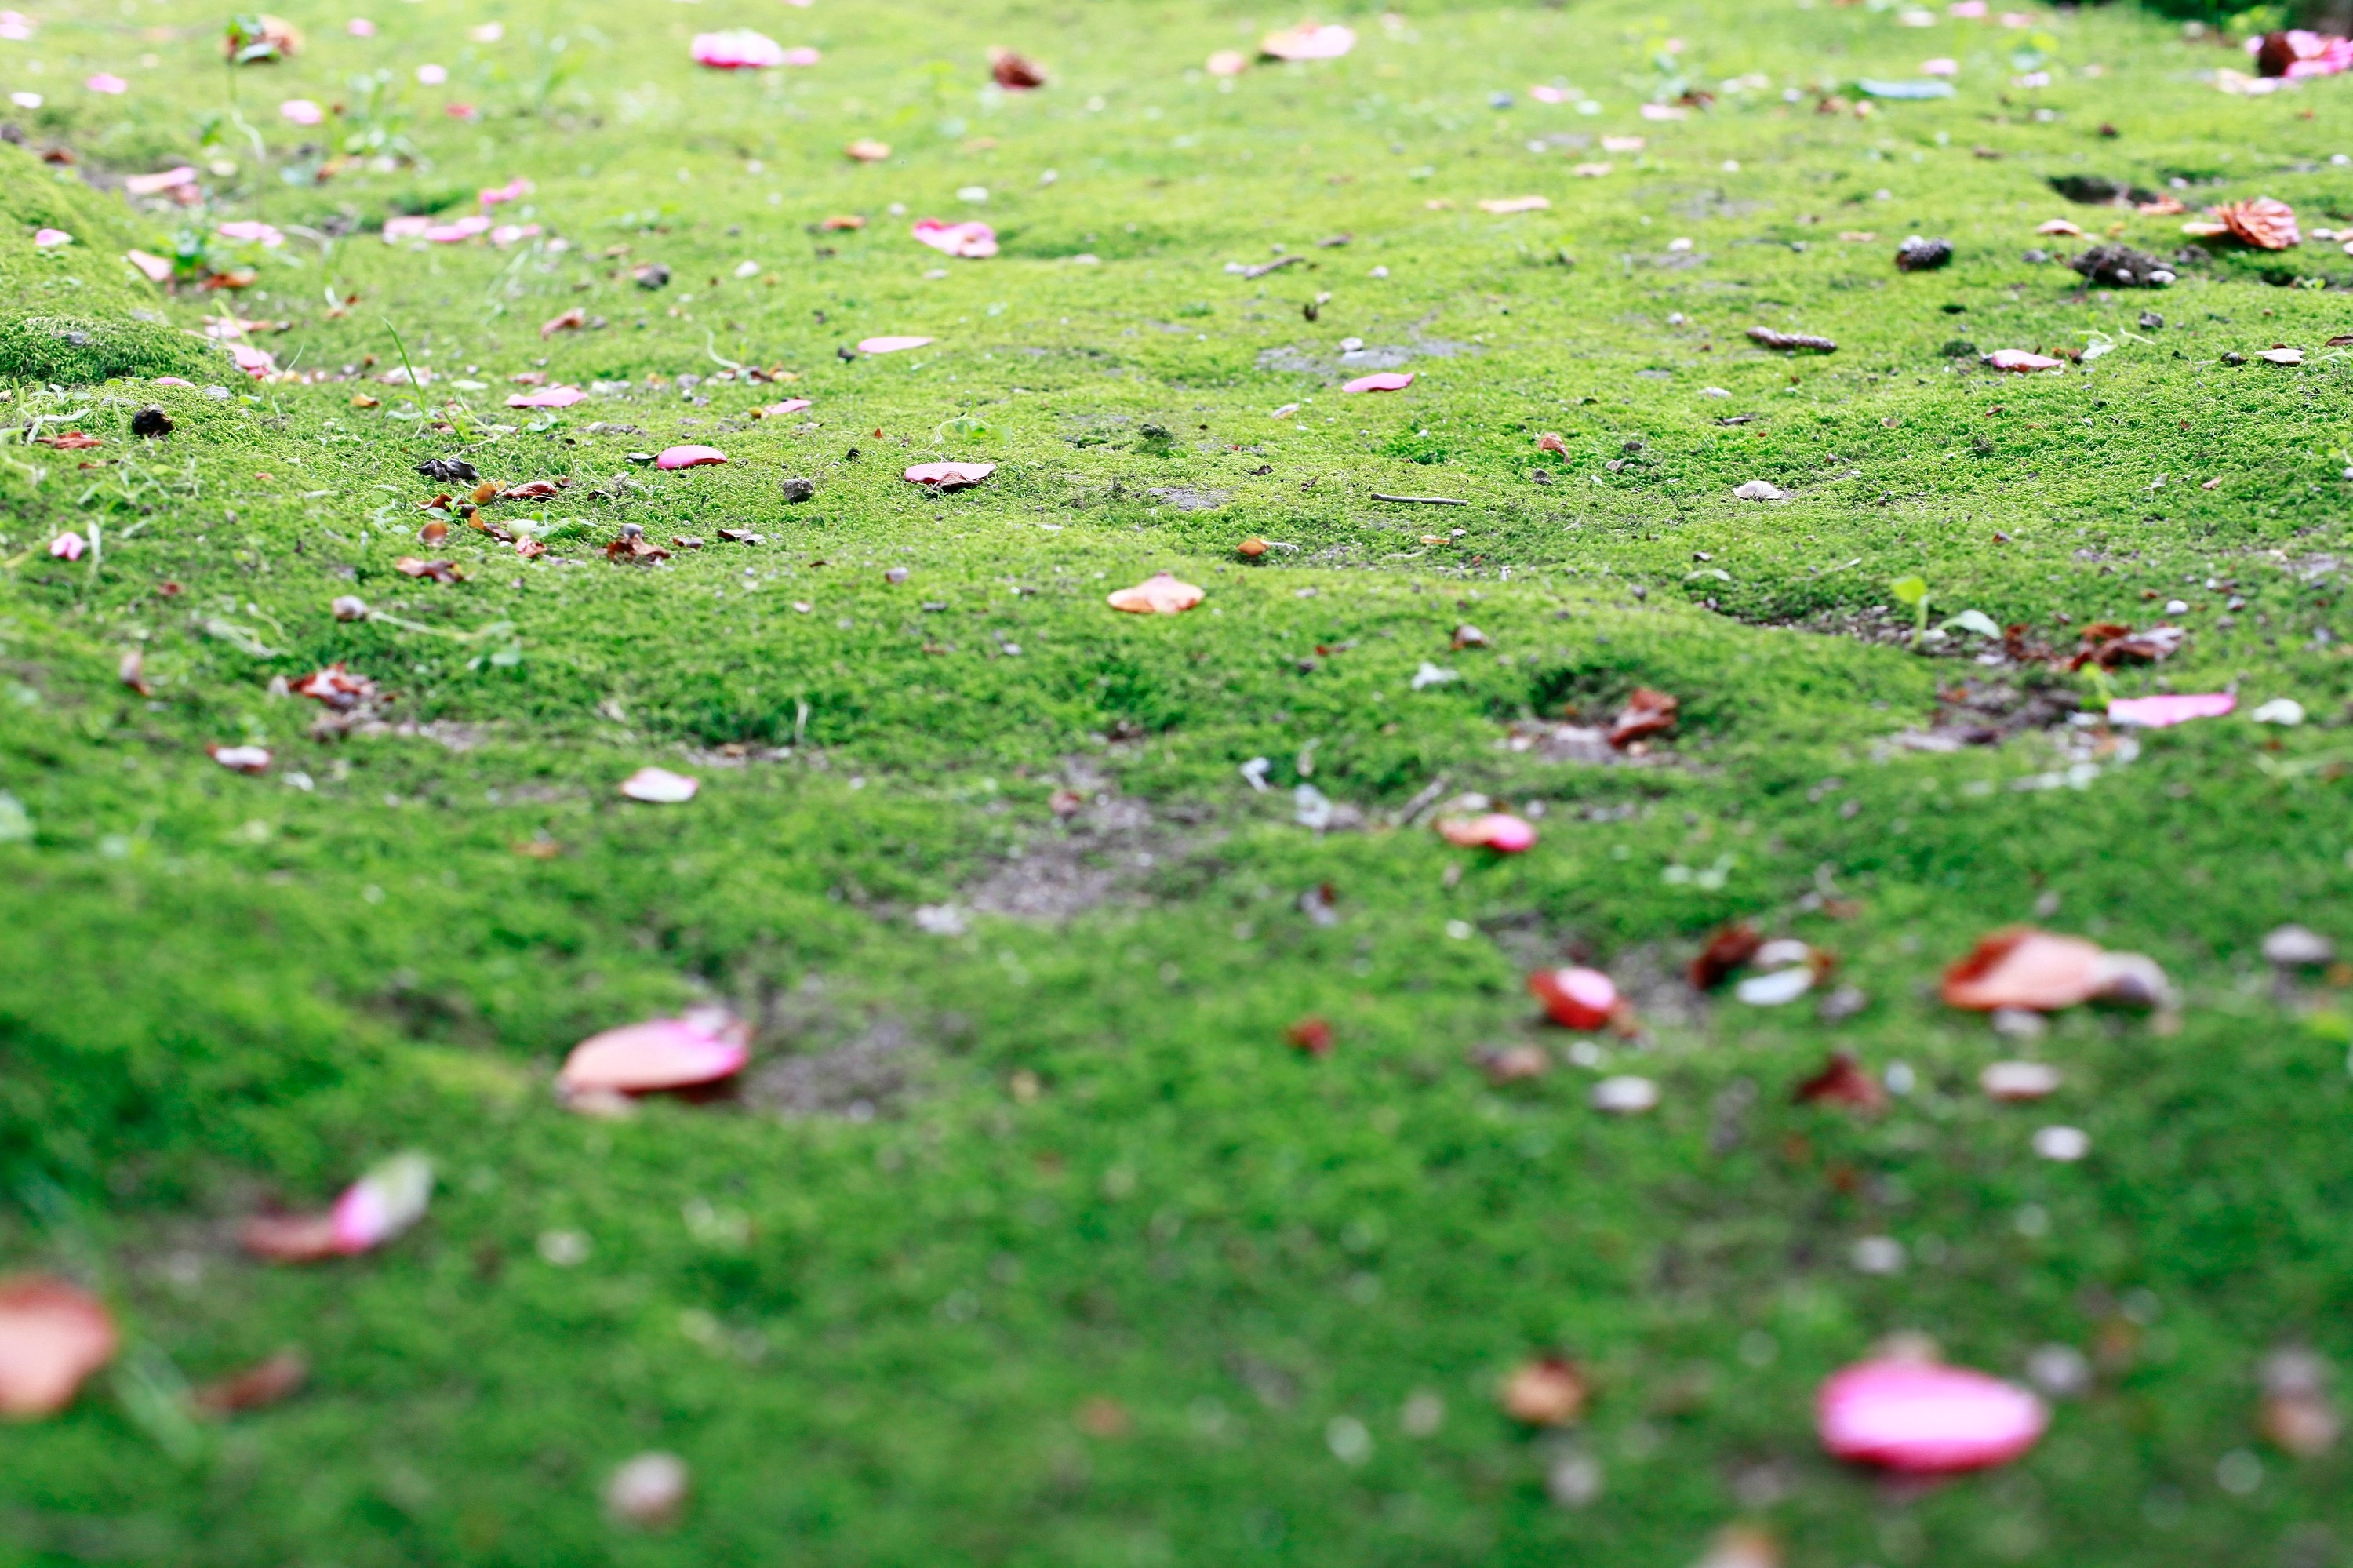
nature, grass, plant, field, lawn, meadow, leaf, flower, petal, green, pasture, botany, garden, flora, wildflower, grassland, habitat, natural environment